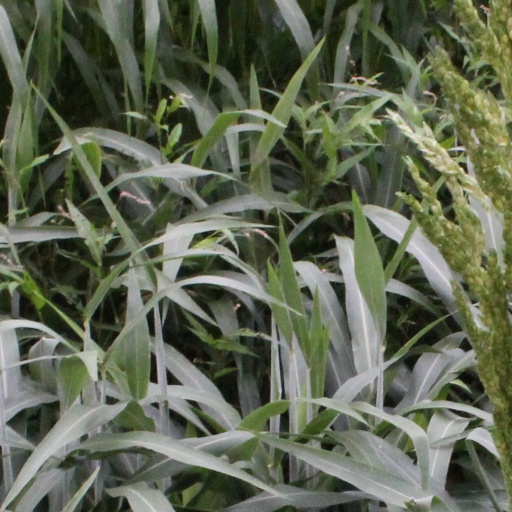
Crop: sorghum